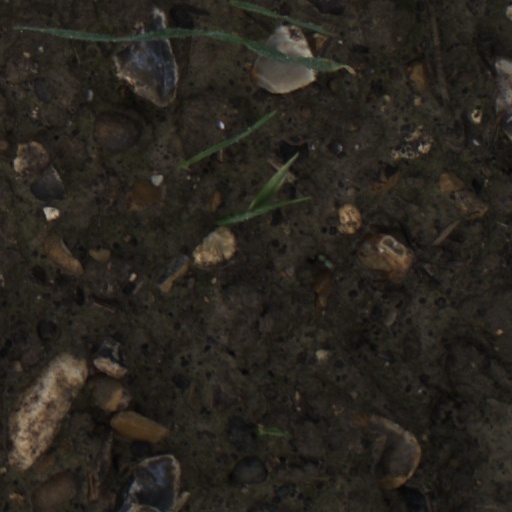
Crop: wheat